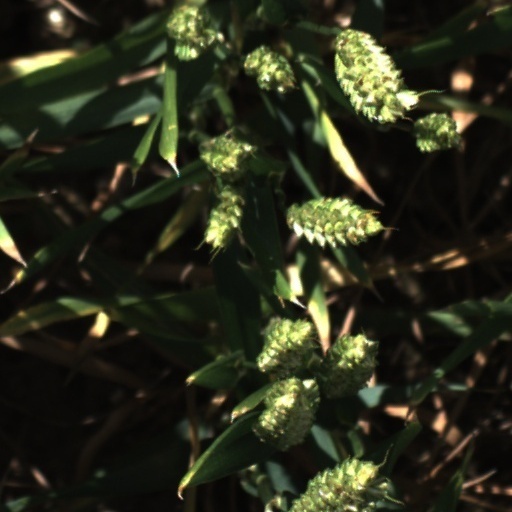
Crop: wheat